Gleagle

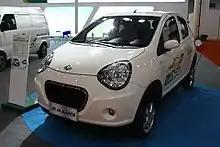
Here, the former Gleagle logo can be seen on a Geely LC, which was also sold under that brand name.

Gleagle was an entry-level brand of automobiles manufactured by Geely. Some Gleagle cars, such as the Gleagle Panda, were available for sale on the Internet in China via the Taobao Mall, a popular e-commerce site. While Geely would deliver the car to the customer's address, buying one of the Panda models on offer did necessitate a trip to a traditional dealer. This sub-brand was discontinued in 2015; most products continued to be sold directly under the Geely brand.